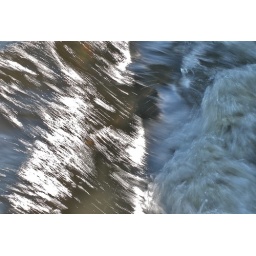
Connecticut River sweeps between two bridge abutments below a train trestle in Windsor Locks, Connecticut.